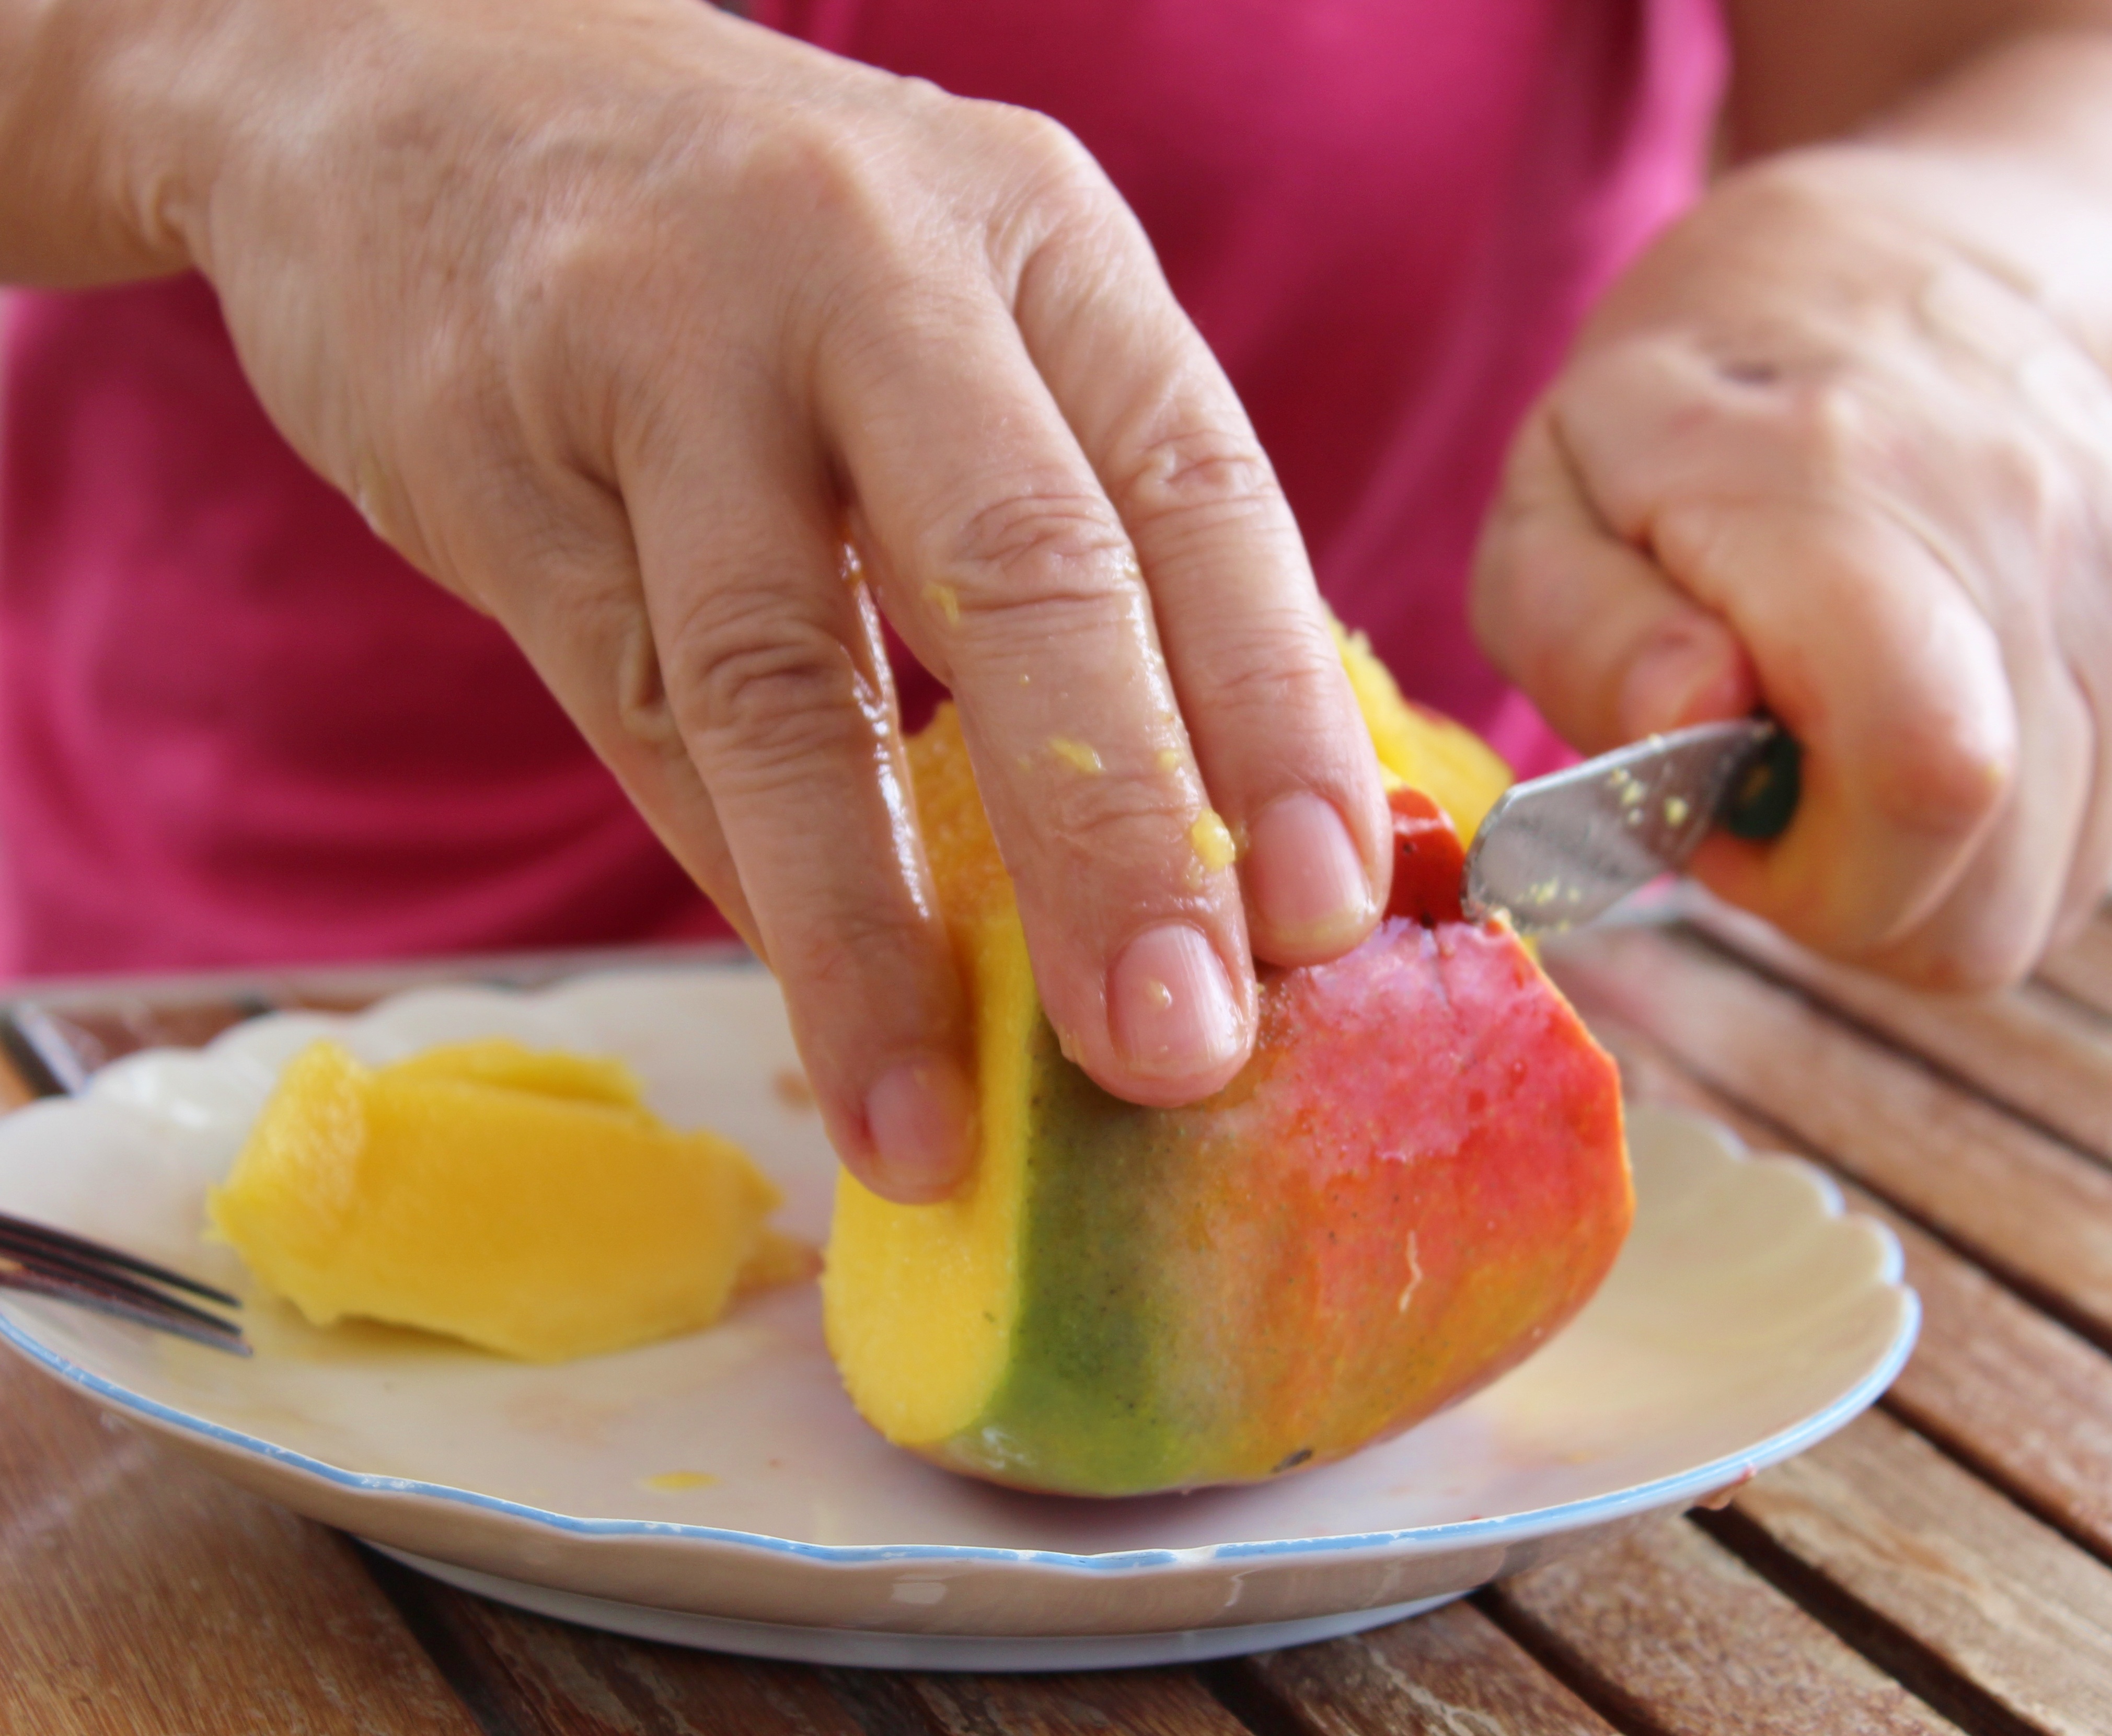
hand, apple, plant, fruit, sweet, dish, food, produce, breakfast, baking, watermelon, delicious, knife, cut, mango, sticky, melon, flavor, flowering plant, land plant, cucumber gourd and melon family